Wendingen

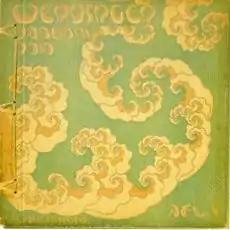
First issue 1918–1, architecture and art (cover J.L.M.Lauweriks). Wendingen main theme (expressionist architecture) against De Stijl in 1917 (cubist architecture).

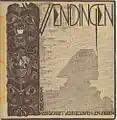
Wendingen 1918–2, architecture and art (cover M.de Klerk). M.de Klerk: 6 issues and 3 covers

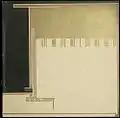
Wendingen 1928–1, 2nd of 4 W.M.Dudok issues (cover H.Wouda)

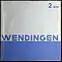
Wendingen 1930–2, Van Nelle Factory (cover L.v.d.Vlugt)

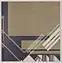
Wendingen 1921–12, J.Duiker & B.Bijvoet (cover J.Duiker)

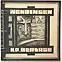
Wendingen 1920-11/12, H.P.Berlage (cover J.Jongert)

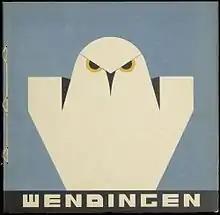
Wendingen 1931–1, cover by Samuel Jessurun de Mesquita

Wendingen (Dutch: "Inversion" or "Upheaval", literally "turns") was an architecture and art magazine that appeared from 1918 to 1932. It was a monthly publication aimed at architects and interior designers. The booklet was published by Amsterdam publisher Hooge Brug (1918–1923) and by the Santpoort publisher C.A. Mees (1924–1931). It was a mouthpiece for the architect association Architectura et Amicitia. (Architecture and Friendship). The chief editor was the architect Hendricus Theodorus Wijdeveld. Wendingen initially was an important platform for Dutch expressionism, also known as the Amsterdam School, and later endorsed the New Objectivity.